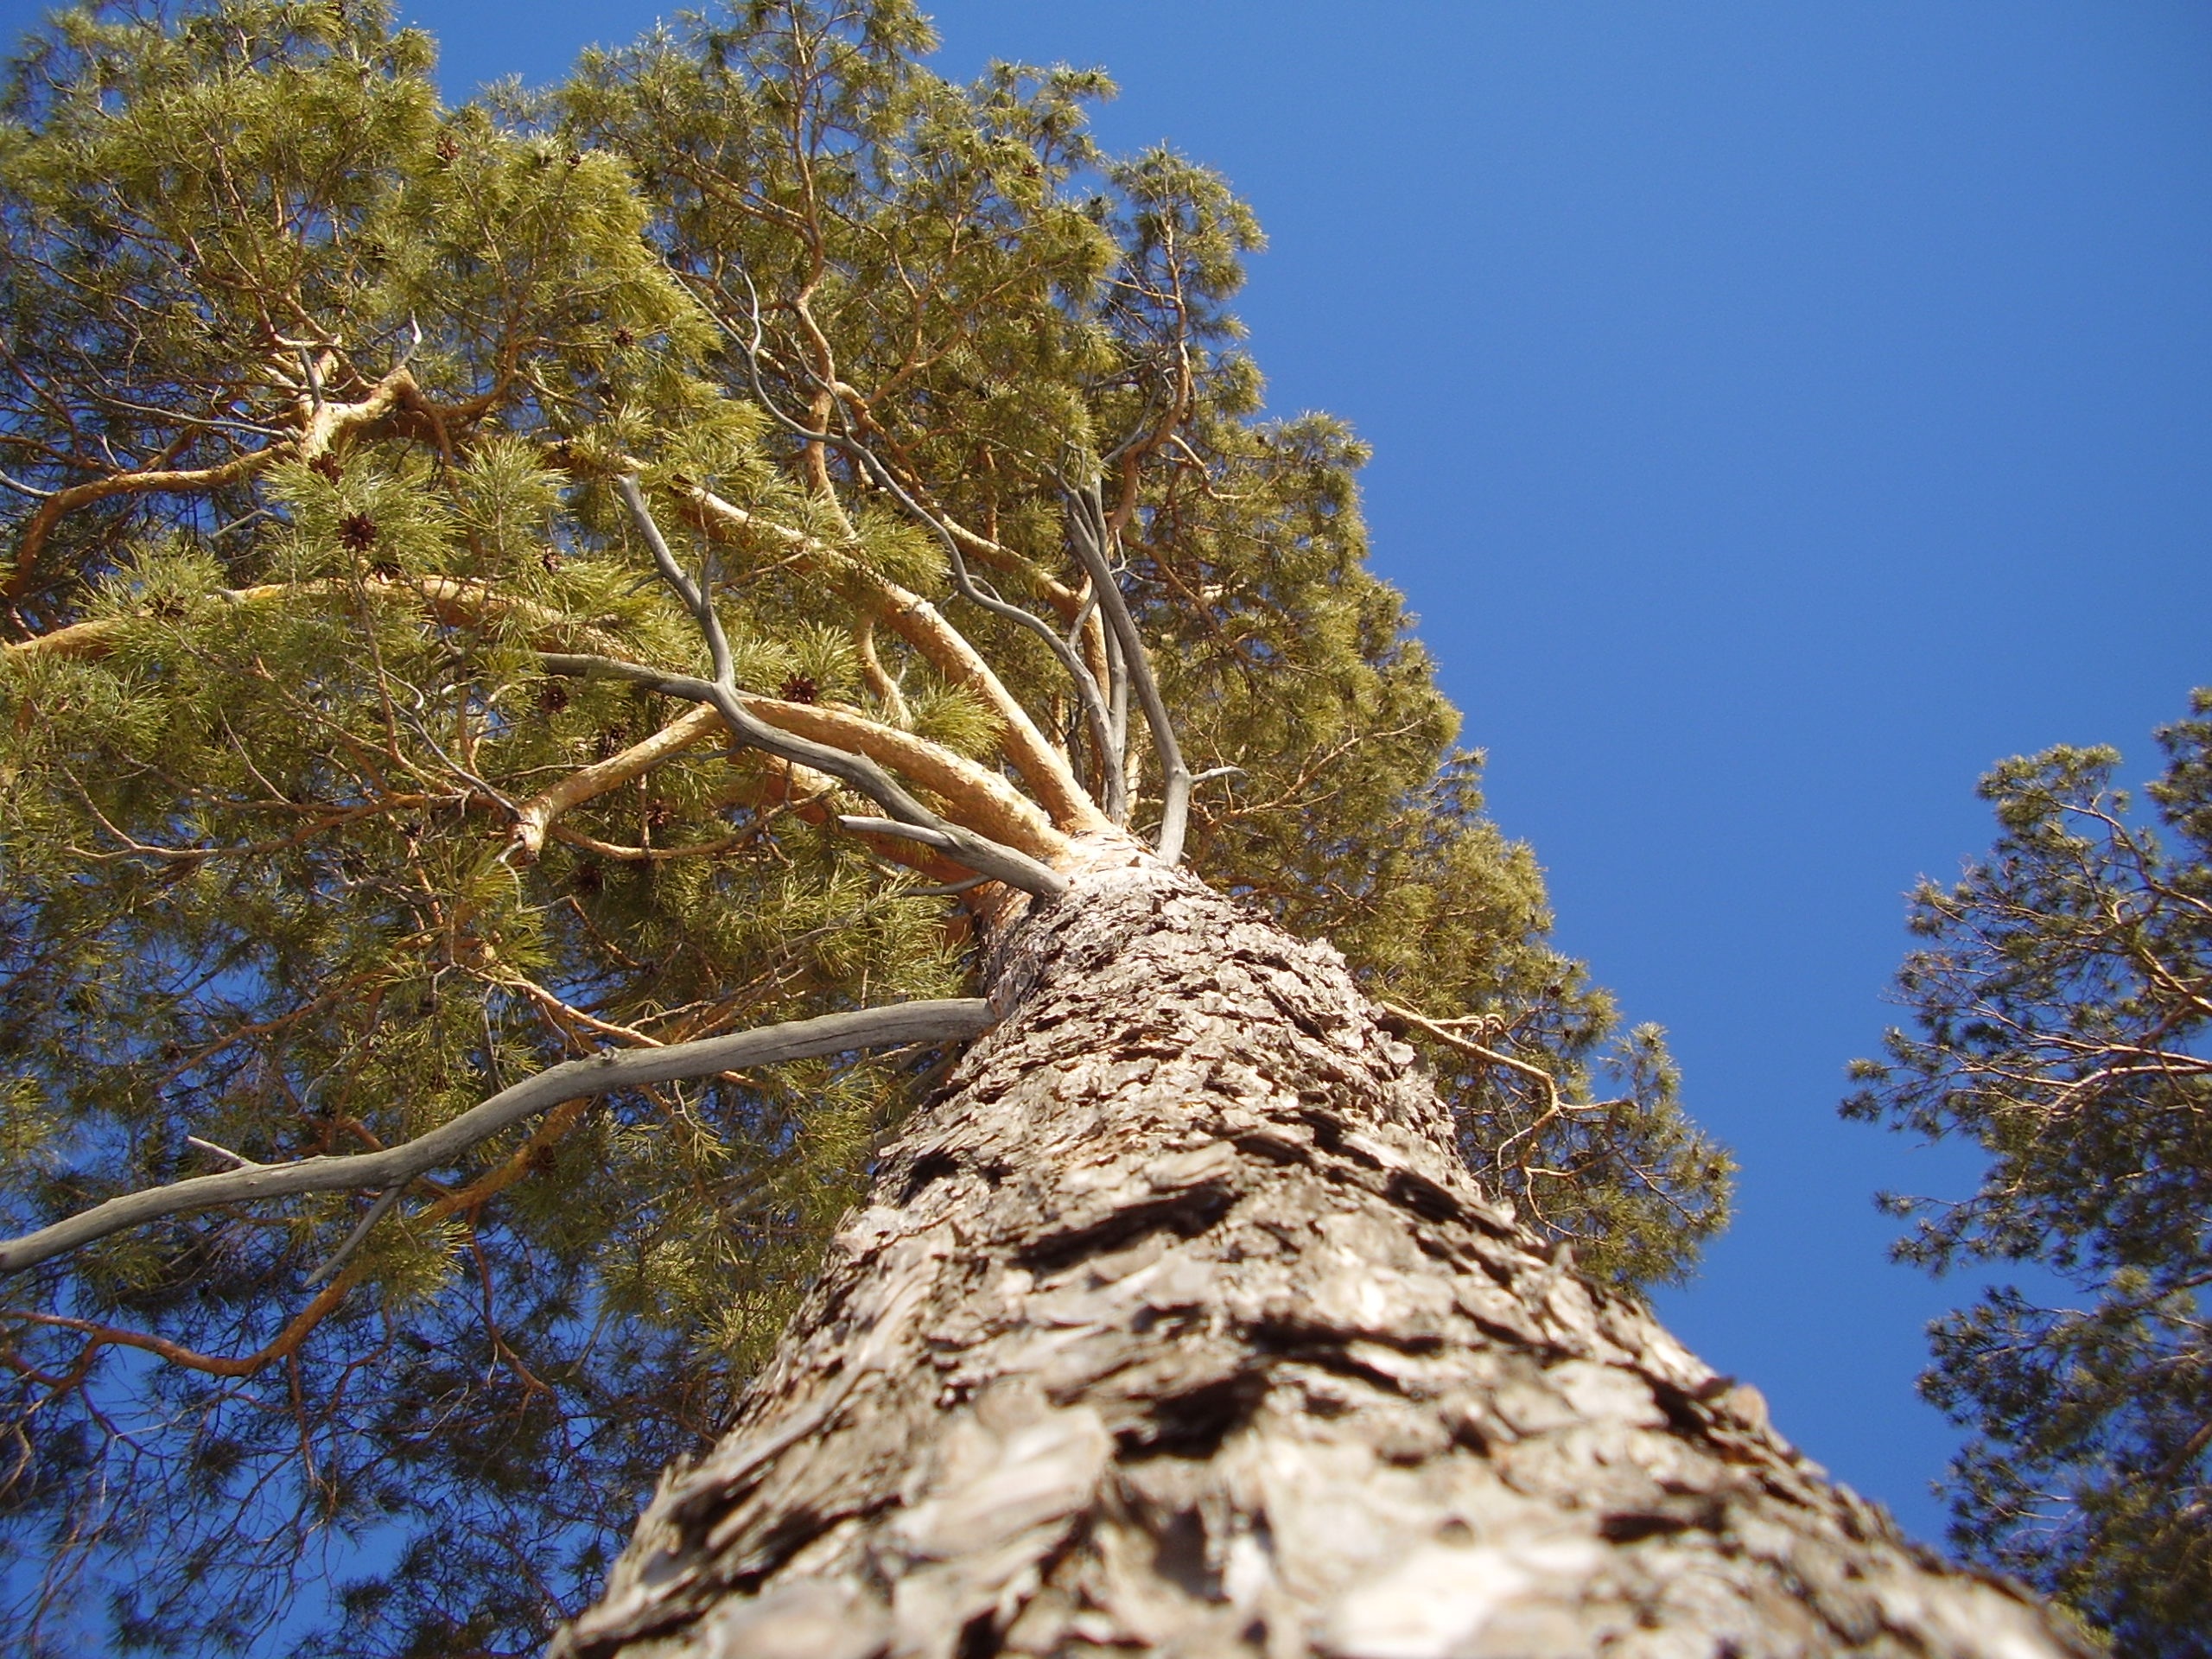
tree, nature, forest, branch, plant, sunlight, leaf, flower, trunk, pine, autumn, flora, season, spruce, larch, woody plant, land plant